Liu Yu's Northern Expeditions

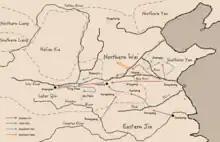
Map of Liu Yu's Northern Expeditions

Liu Yu's Northern Expeditions were a series of successful campaigns mounted by the Eastern Jin dynasty from 409 AD to 416 AD against the Southern Yan, Later Qin, Northern Wei and Hu Xia dynasties that successfully recovered all of Eastern Jin's territory south of the Yellow River with the exception of the Chang'an area, which was taken by Hu Xia. These victories were the basis of the prosperity of the Reign of Yuanjia.